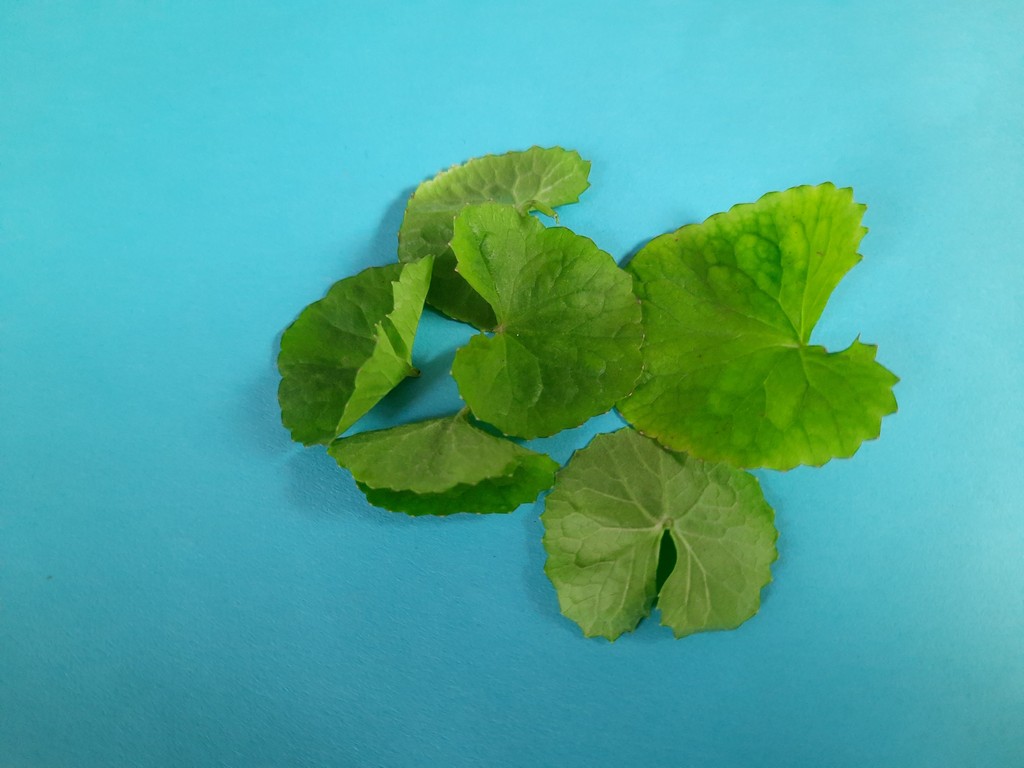
Label: Healthy